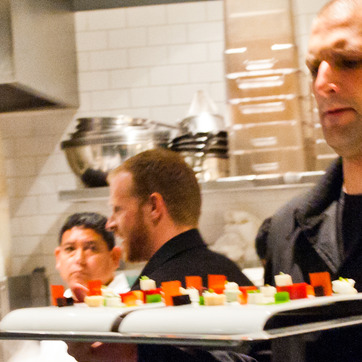
Material: hair